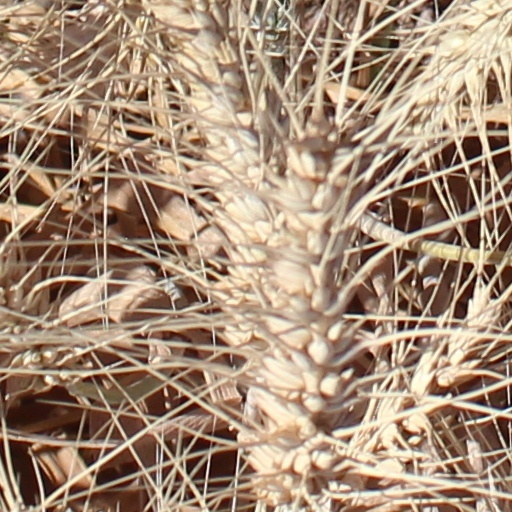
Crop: wheat